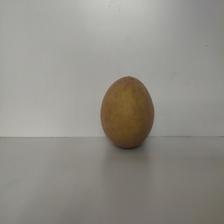
Size: Large